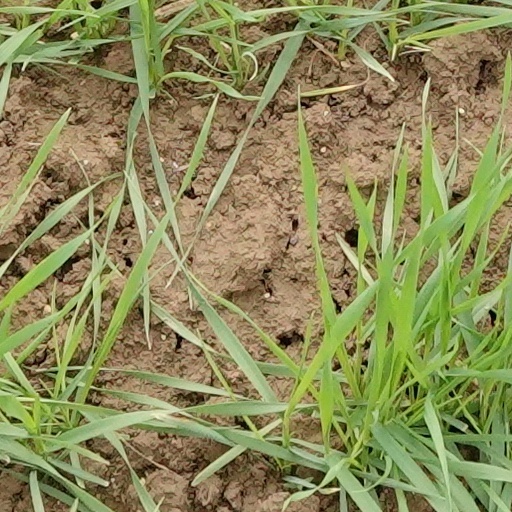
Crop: wheat